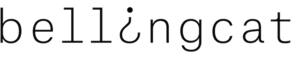
Bellingcat est un site Web de journalisme d'investigation spécialisé dans la vérification des faits et le Renseignement d'origine source ouverte, fondé par le journaliste britannique et ancien blogueur Eliot Higgins en juillet 2014.